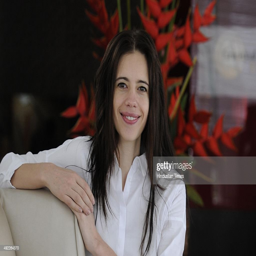
actor during an interview at a hotel